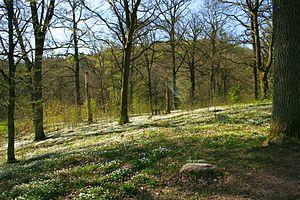
Le parc national de Söderåsen est un parc national situé en Scanie, au sud de la Suède. Situé sur un horst, le parc d'une superficie de 1 625 ha, forme un relief proéminent dans une région autrement relativement plate. Il est découpé par de profondes vallées, dont en particulier celle de Skäralid, principale attraction du parc.